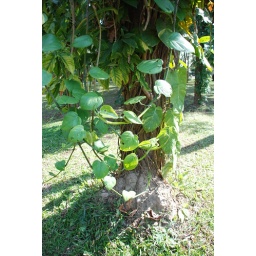
Striking green leaves on tree in Chiang Saen, Northern Thailand